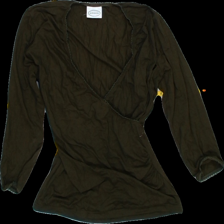
View: front
Type: Top
Category: Ladies
Brand: Not Applicable
Colors: Green
Material: 100% viscose
Cut: V-collar
Season: All
Trend: No trend
Stains: Yes
Damage: 0
Price range: 50-100
Recommended usage: Export